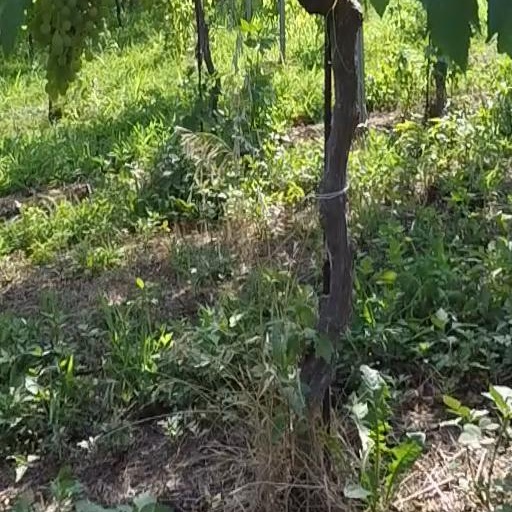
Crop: grape